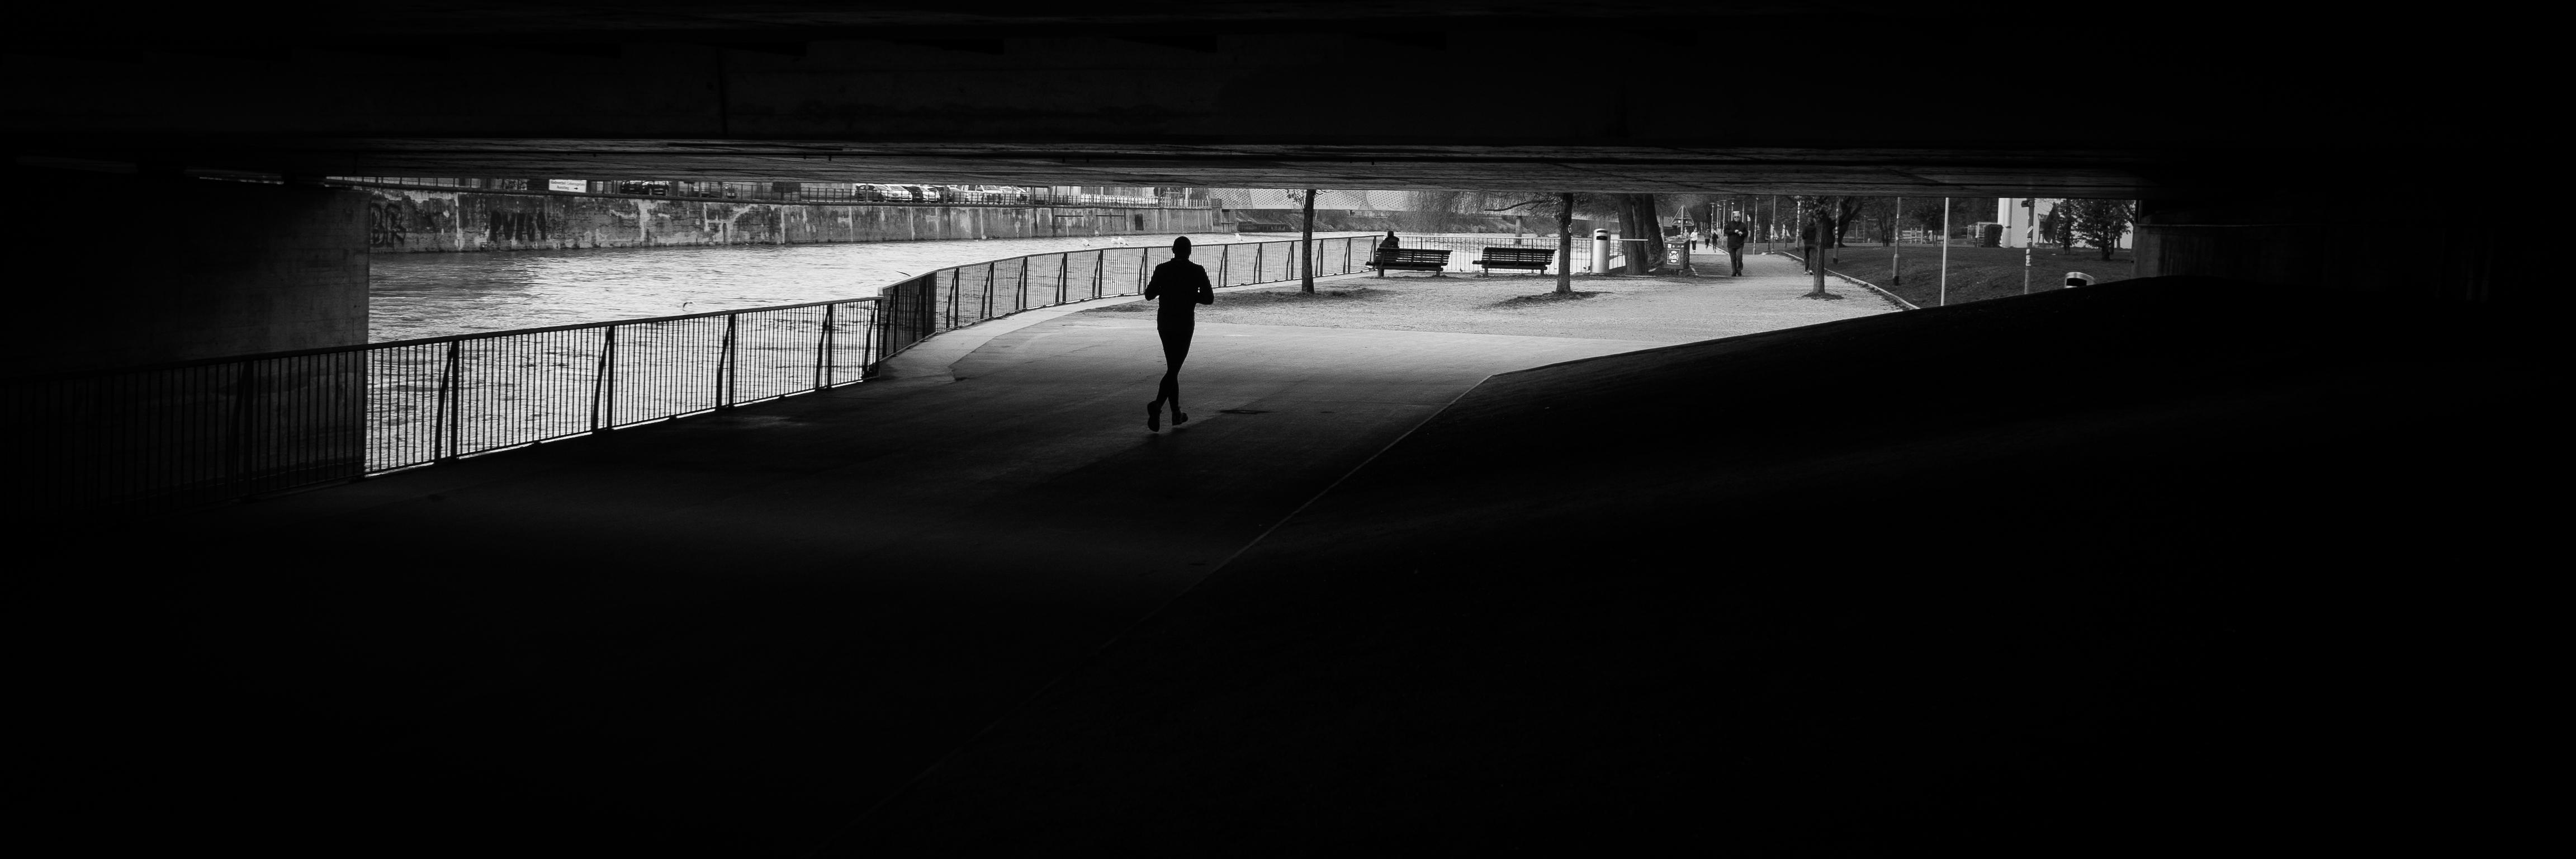
light, black and white, white, night, photography, reflection, shadow, darkness, black, monochrome, lighting, shape, monochrome photography, film noir